Presidential transition of John F. Kennedy

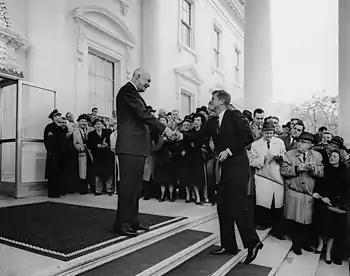
President-elect Kennedy (right) shakes outgoing president Dwight D. Eisenhower's hand at their White House meeting on December 6, 1960

Kennedy, arguably, did not become president-elect of the United States until November 9, 1960, the day after the election. While "The New York Times" (among the first outlets to project Kennedy to be the victor) had projected Kennedy's victory shortly before midnight EST on election night, many other prominent media outlets, such as NBC, waited until the morning of November 9 to project Kennedy as the victor.